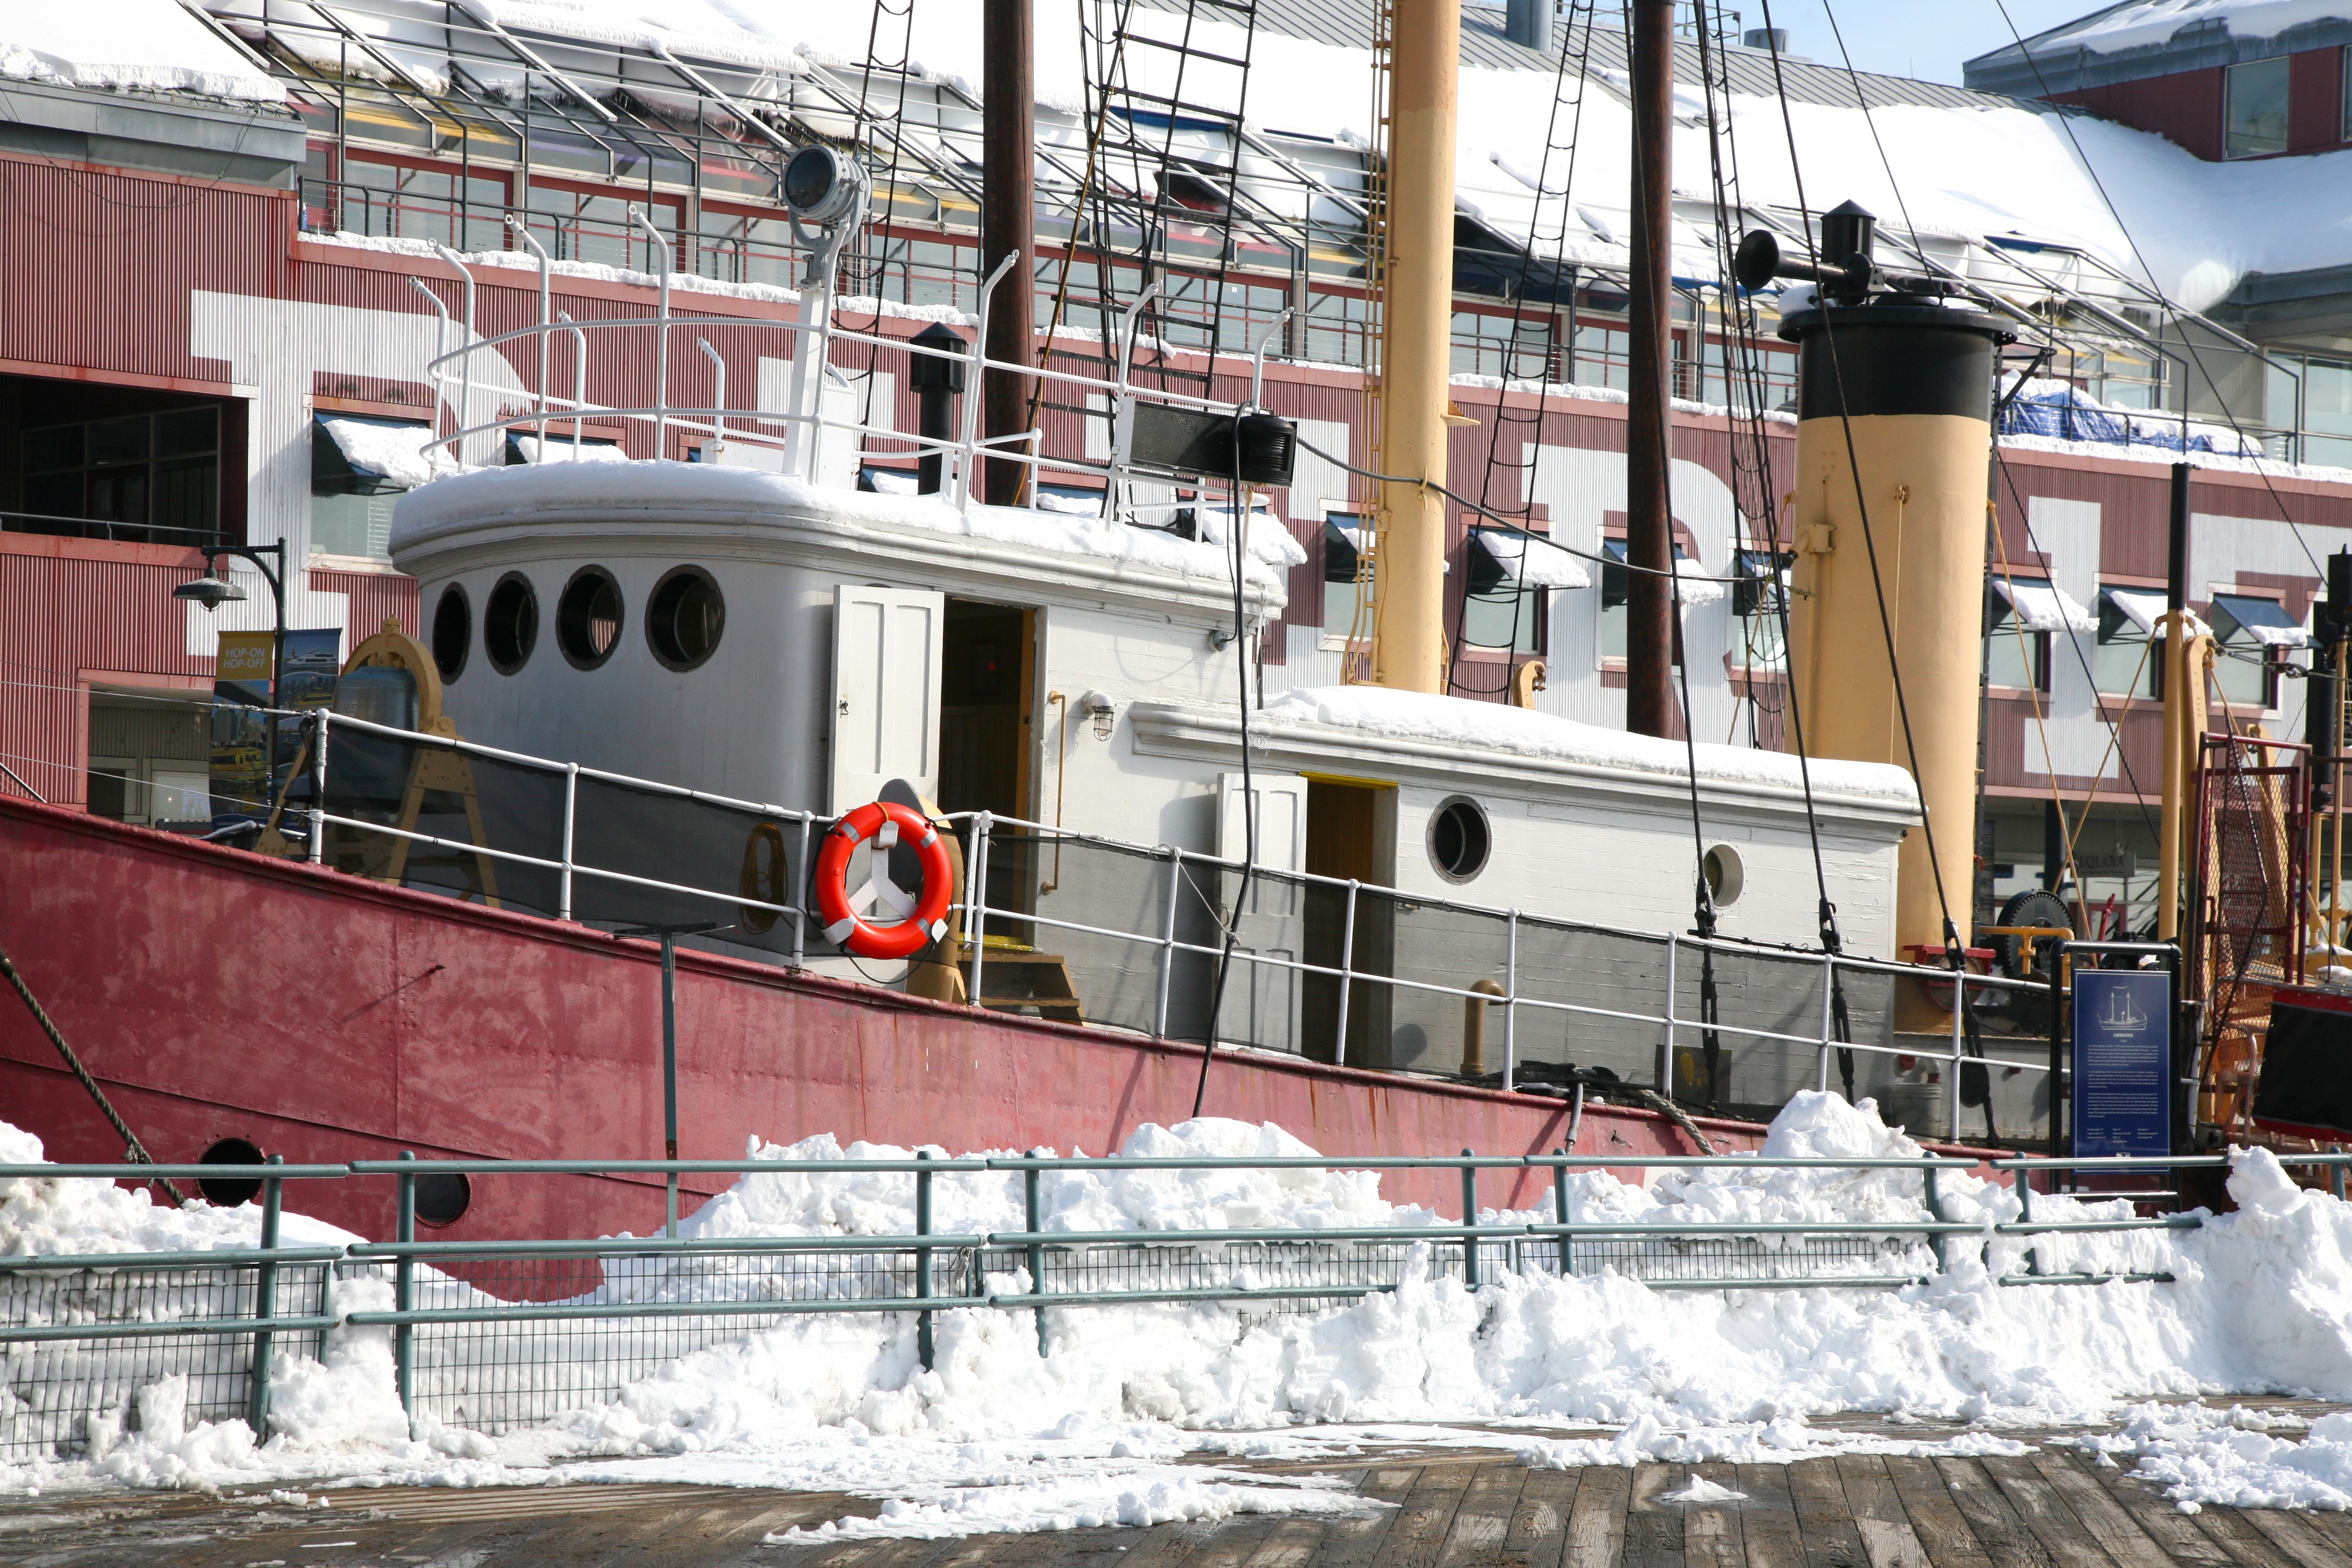
boat, ship, vehicle, nyc, mast, yacht, sailboat, waterway, newyork, newyorkcity, ny, watercraft, steamboat, seaport, motor ship, passenger ship